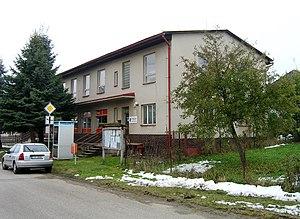
Komorovice est une commune du district de Pelhřimov, dans la région de Vysočina, en République tchèque. Sa population s'élevait à 200 habitants en 2019.